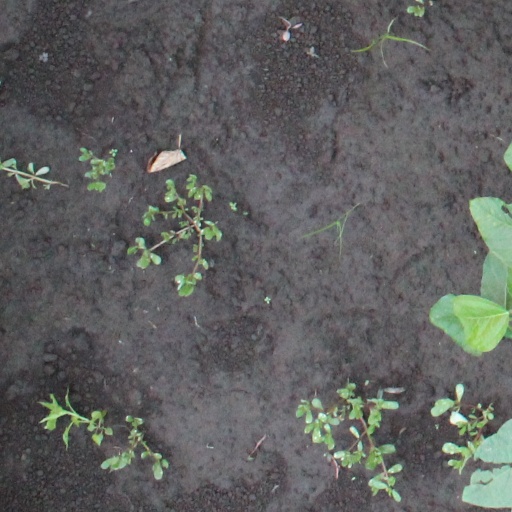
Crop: soybean